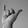
ASL letter: Y